French Revolutionary Army

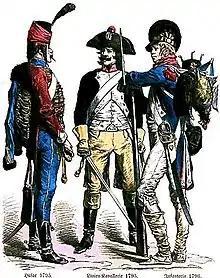
Hussar, line cavalryman and line infantryman, 1795–96.

The Revolutionary Army had been formed from a hodgepodge of different units, and as such did not have a uniform appearance. Veterans in their white uniforms and tarleton helmets from the "ancien regime" period served alongside national guardsmen in their blue jackets with white turnbacks piped red and "fédérés" dressed in civilian clothes with only the red phrygian cap and the tricolour cockade to identify them as soldiers. Poor supplies meant that uniforms which had worn out were replaced with civilian clothes, and so the Revolutionary Army lacked any semblance of uniformity, with the exception of the tricolour cockade which was worn by all soldiers. As the war progressed, several "demi-brigades" were issued specific coloured uniform jackets, and the Revolutionary "Armée d'Orient" which arrived in Egypt in 1798 was uniformed in purple, pink, green, red, orange and blue jackets.